Sajida Sultan

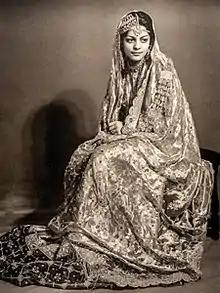
Ex-Begum Consort of Pataudi

Nawab Begum Sajida Sultan Ali Khan Pataudi (4 August 1915 – 5 September 1995) was the daughter of the Nawab of Bhopal, Hamidullah Khan, and the wife and Begum Consort of Iftikhar Ali Khan Pataudi, the 8th Nawab of Pataudi, and in her own right, the 12th Nawab Begum of Bhopal.